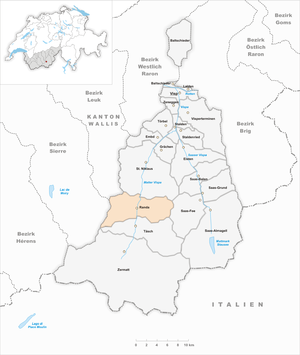
Randa est une commune suisse, située dans le district de Viège, dans la partie alémanique du canton du Valais.